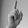
ASL letter: D